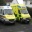
Label: ambulance